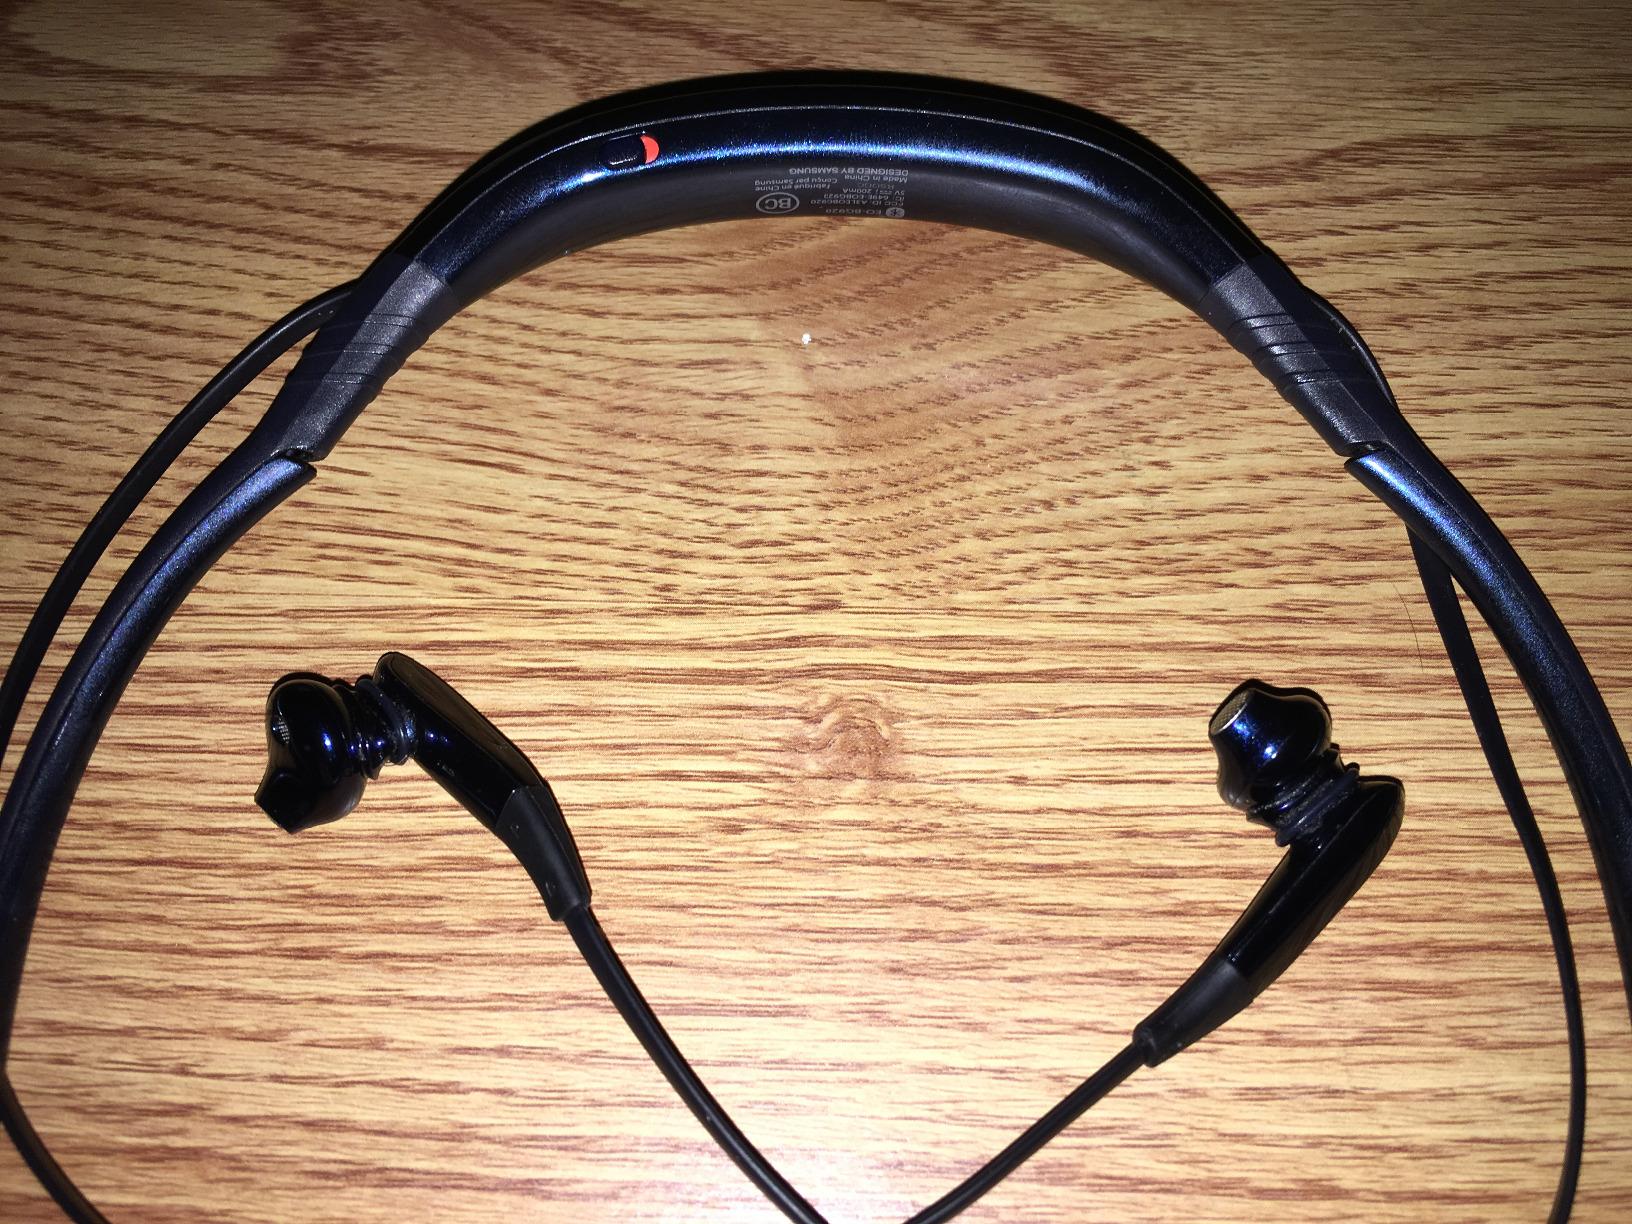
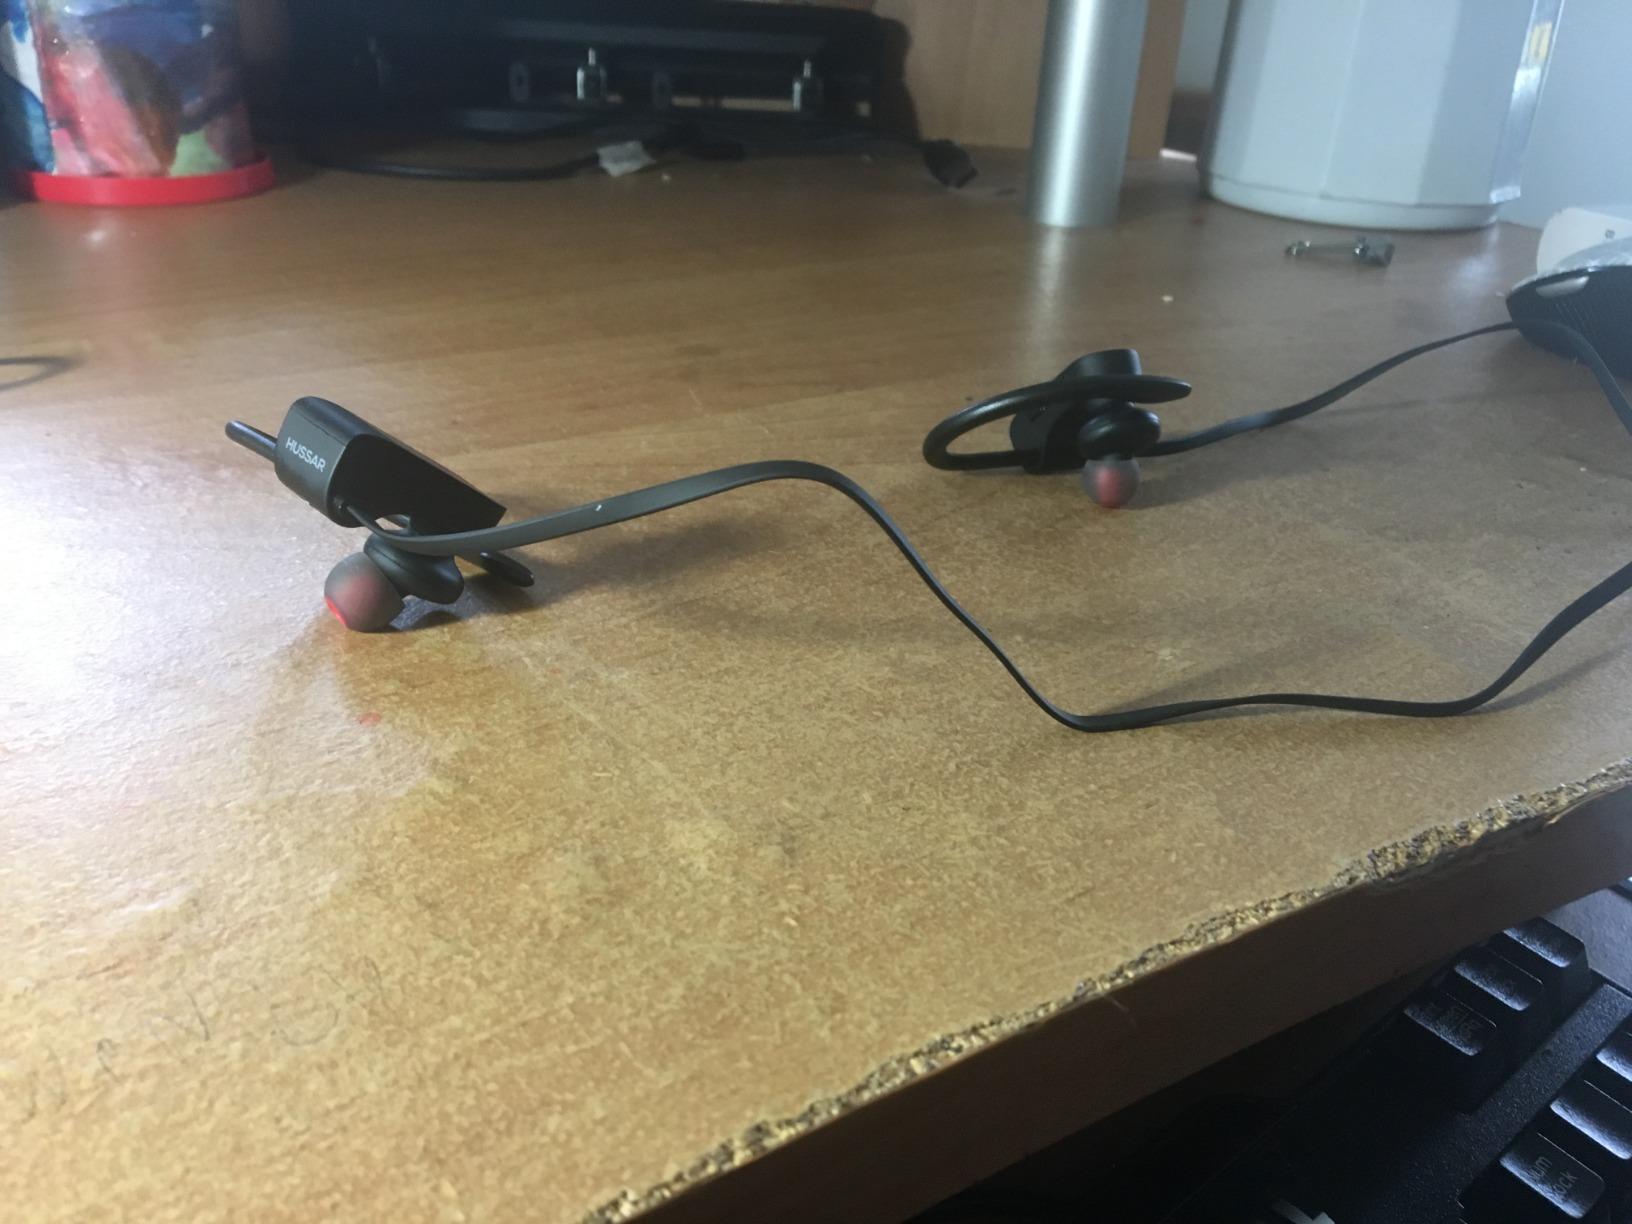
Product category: headphones
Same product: no